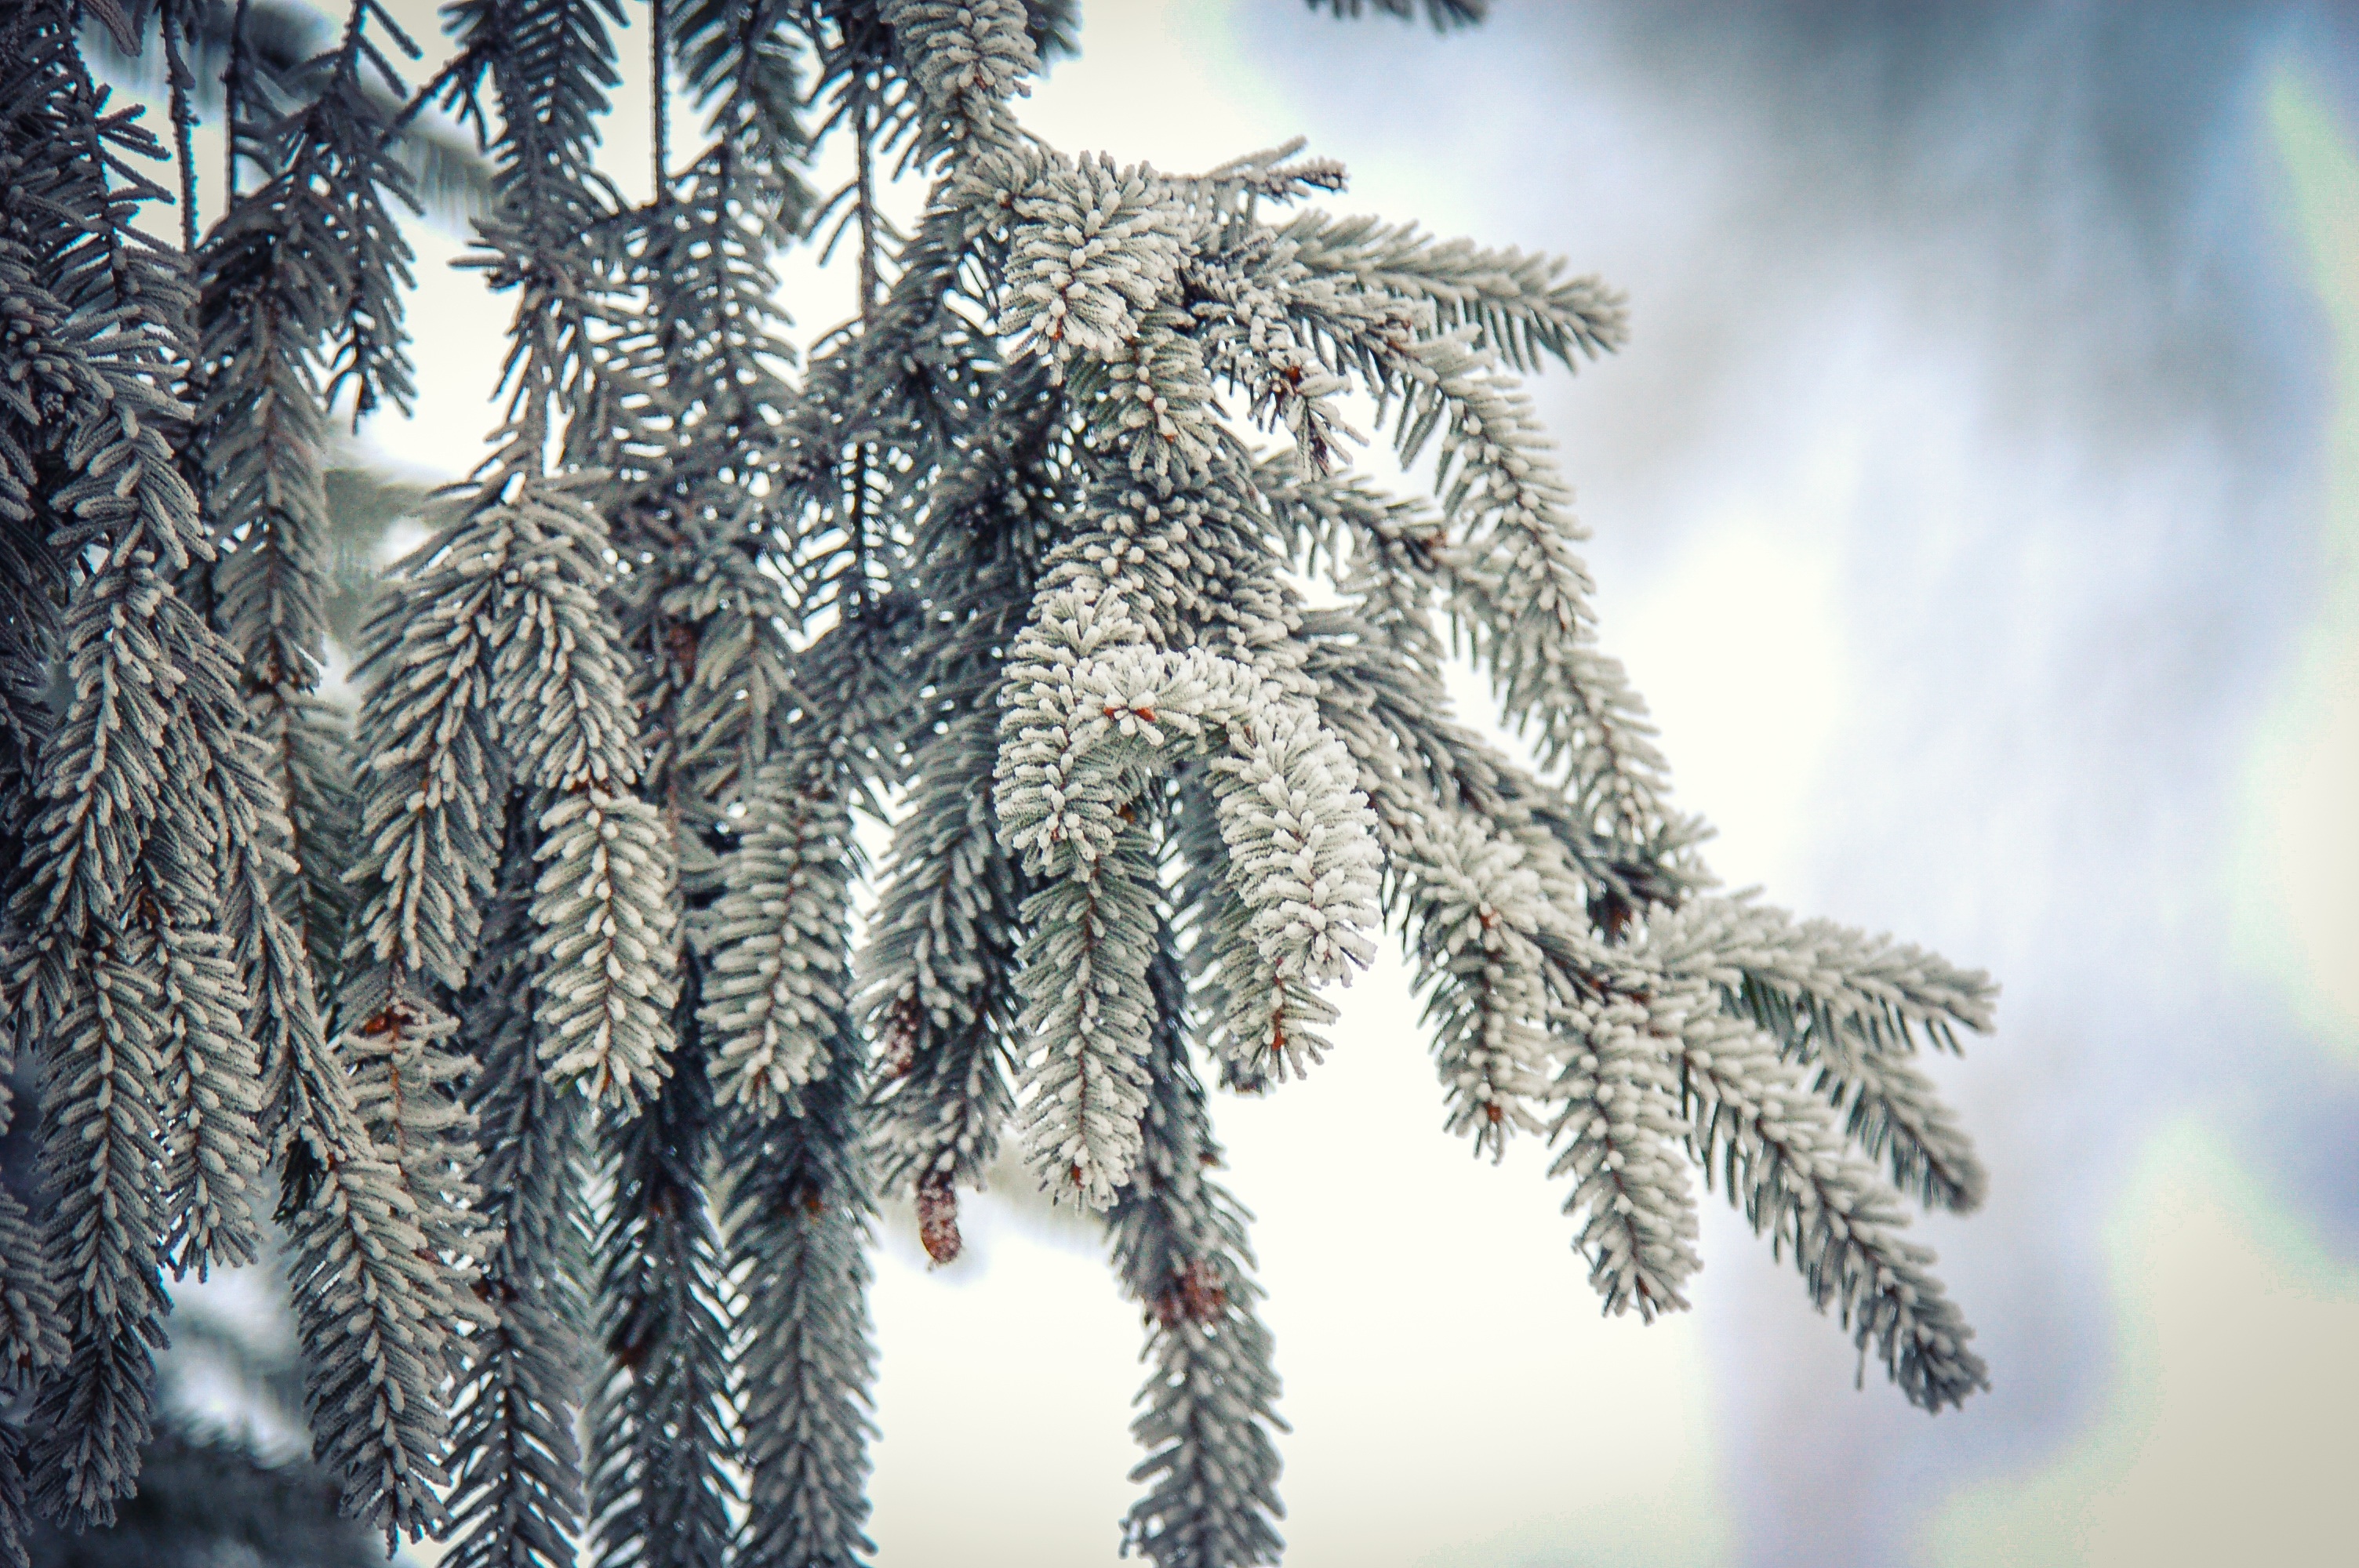
tree, branch, snow, winter, plant, frost, ice, fir, christmas tree, season, twig, conifer, christmas decoration, spruce, freezing, woody plant, land plant